HMS Badsworth

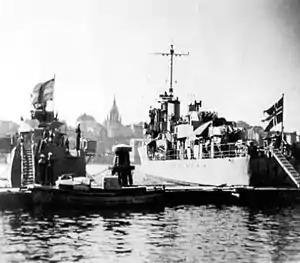
"Arendal" at Kastellholmen, Stockholm.

In September, "Arendal" was nominated for duty with the 16th Destroyer Flotilla, based at Harwich, after completing the shipyard work, carrying out the harbour trial, a post refit trial, the destroyer was ready again for operational service, joining the flotilla at Harwich for patrol and escort duties in the North Sea and the Channel.